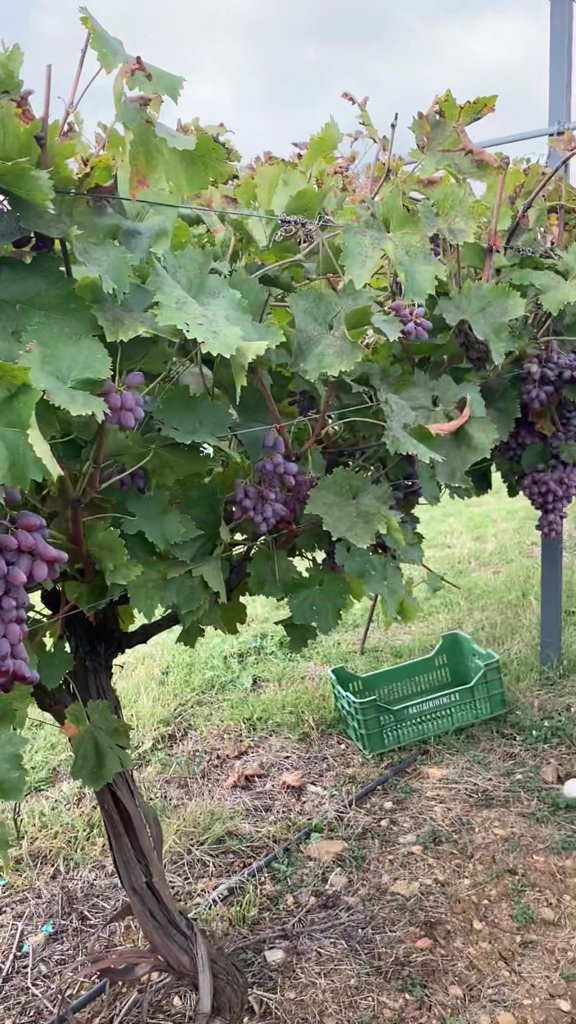
Berries visible: 138
Grape clusters: 9